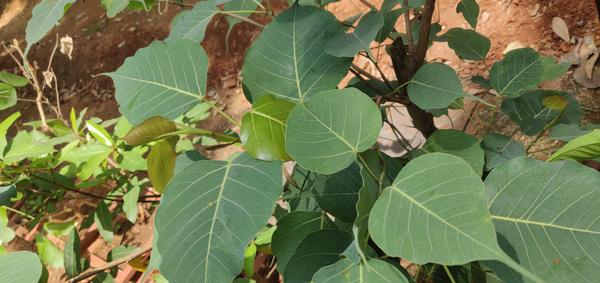
Plant: Arali